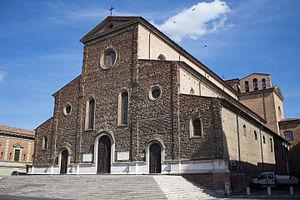
Le diocèse de Faenza-Modigliana est un diocèse de l'Église catholique en Italie, suffragant de l'archidiocèse de Bologne et appartenant à la région ecclésiastique d'Émilie-Romagne.